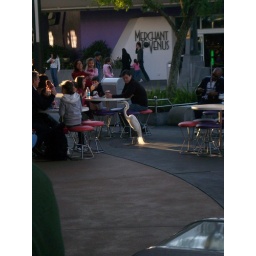
Big bird flew in while eating